Bispectral index

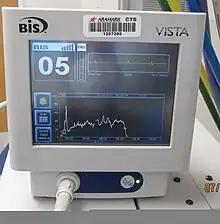
Bispectral index monitor indicating a nearly isoelectric pattern of electroencephalographic activity.

The bispectral index is a statistically based, empirically derived complex parameter. It is a weighted sum of several electroencephalographic subparameters, including a time domain, frequency domain, and high order spectral subparameters. The BIS monitor provides a single dimensionless number, which ranges from 0 (equivalent to EEG silence) to 100. A BIS value between 40 and 60 indicates an appropriate level for general anesthesia, as recommended by the manufacturer. The BIS monitor thus gives the anesthetist an indication of how "deep" under anesthesia the patient is. Additionally, BIS values less than 40 for greater than 5 minutes have been associated with increased risk of stroke (hazard ratio of 3.23), MI (1.94) and death (1.41).